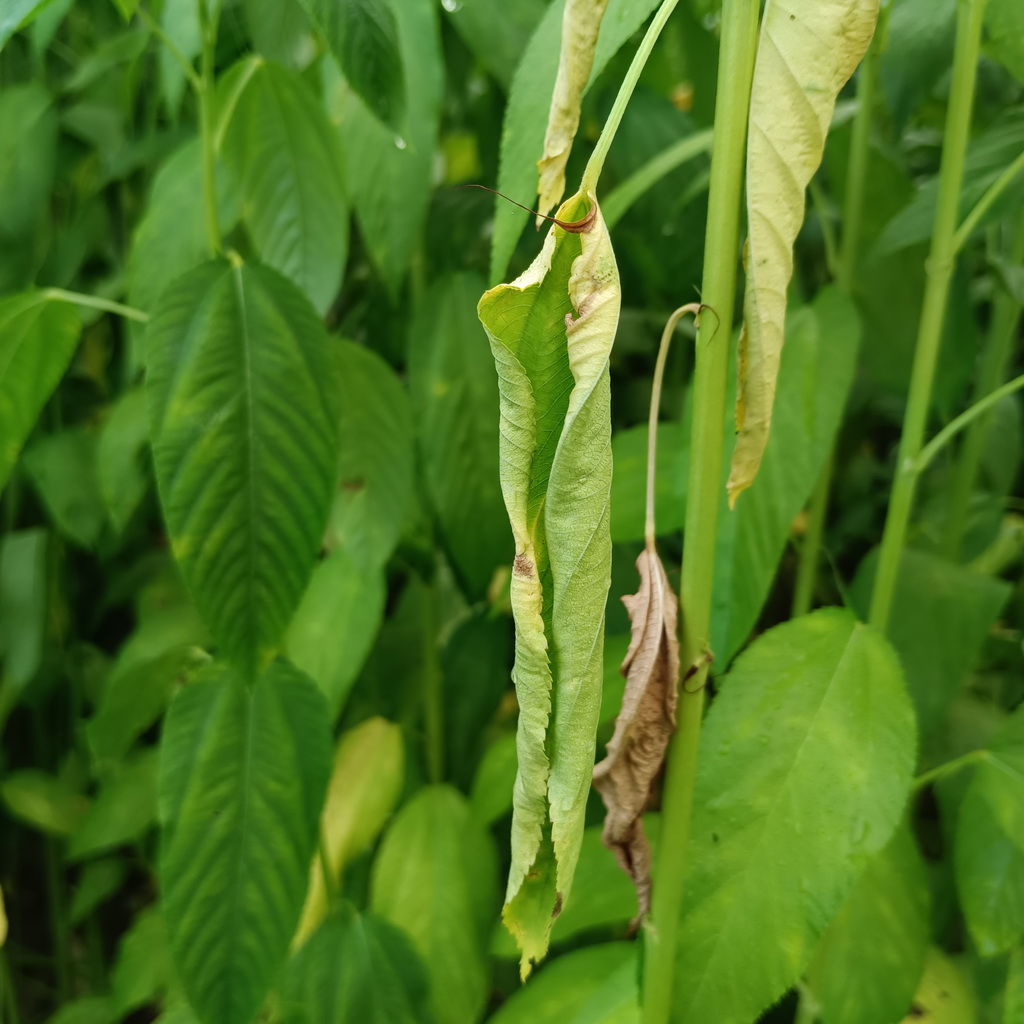
Label: Dieback